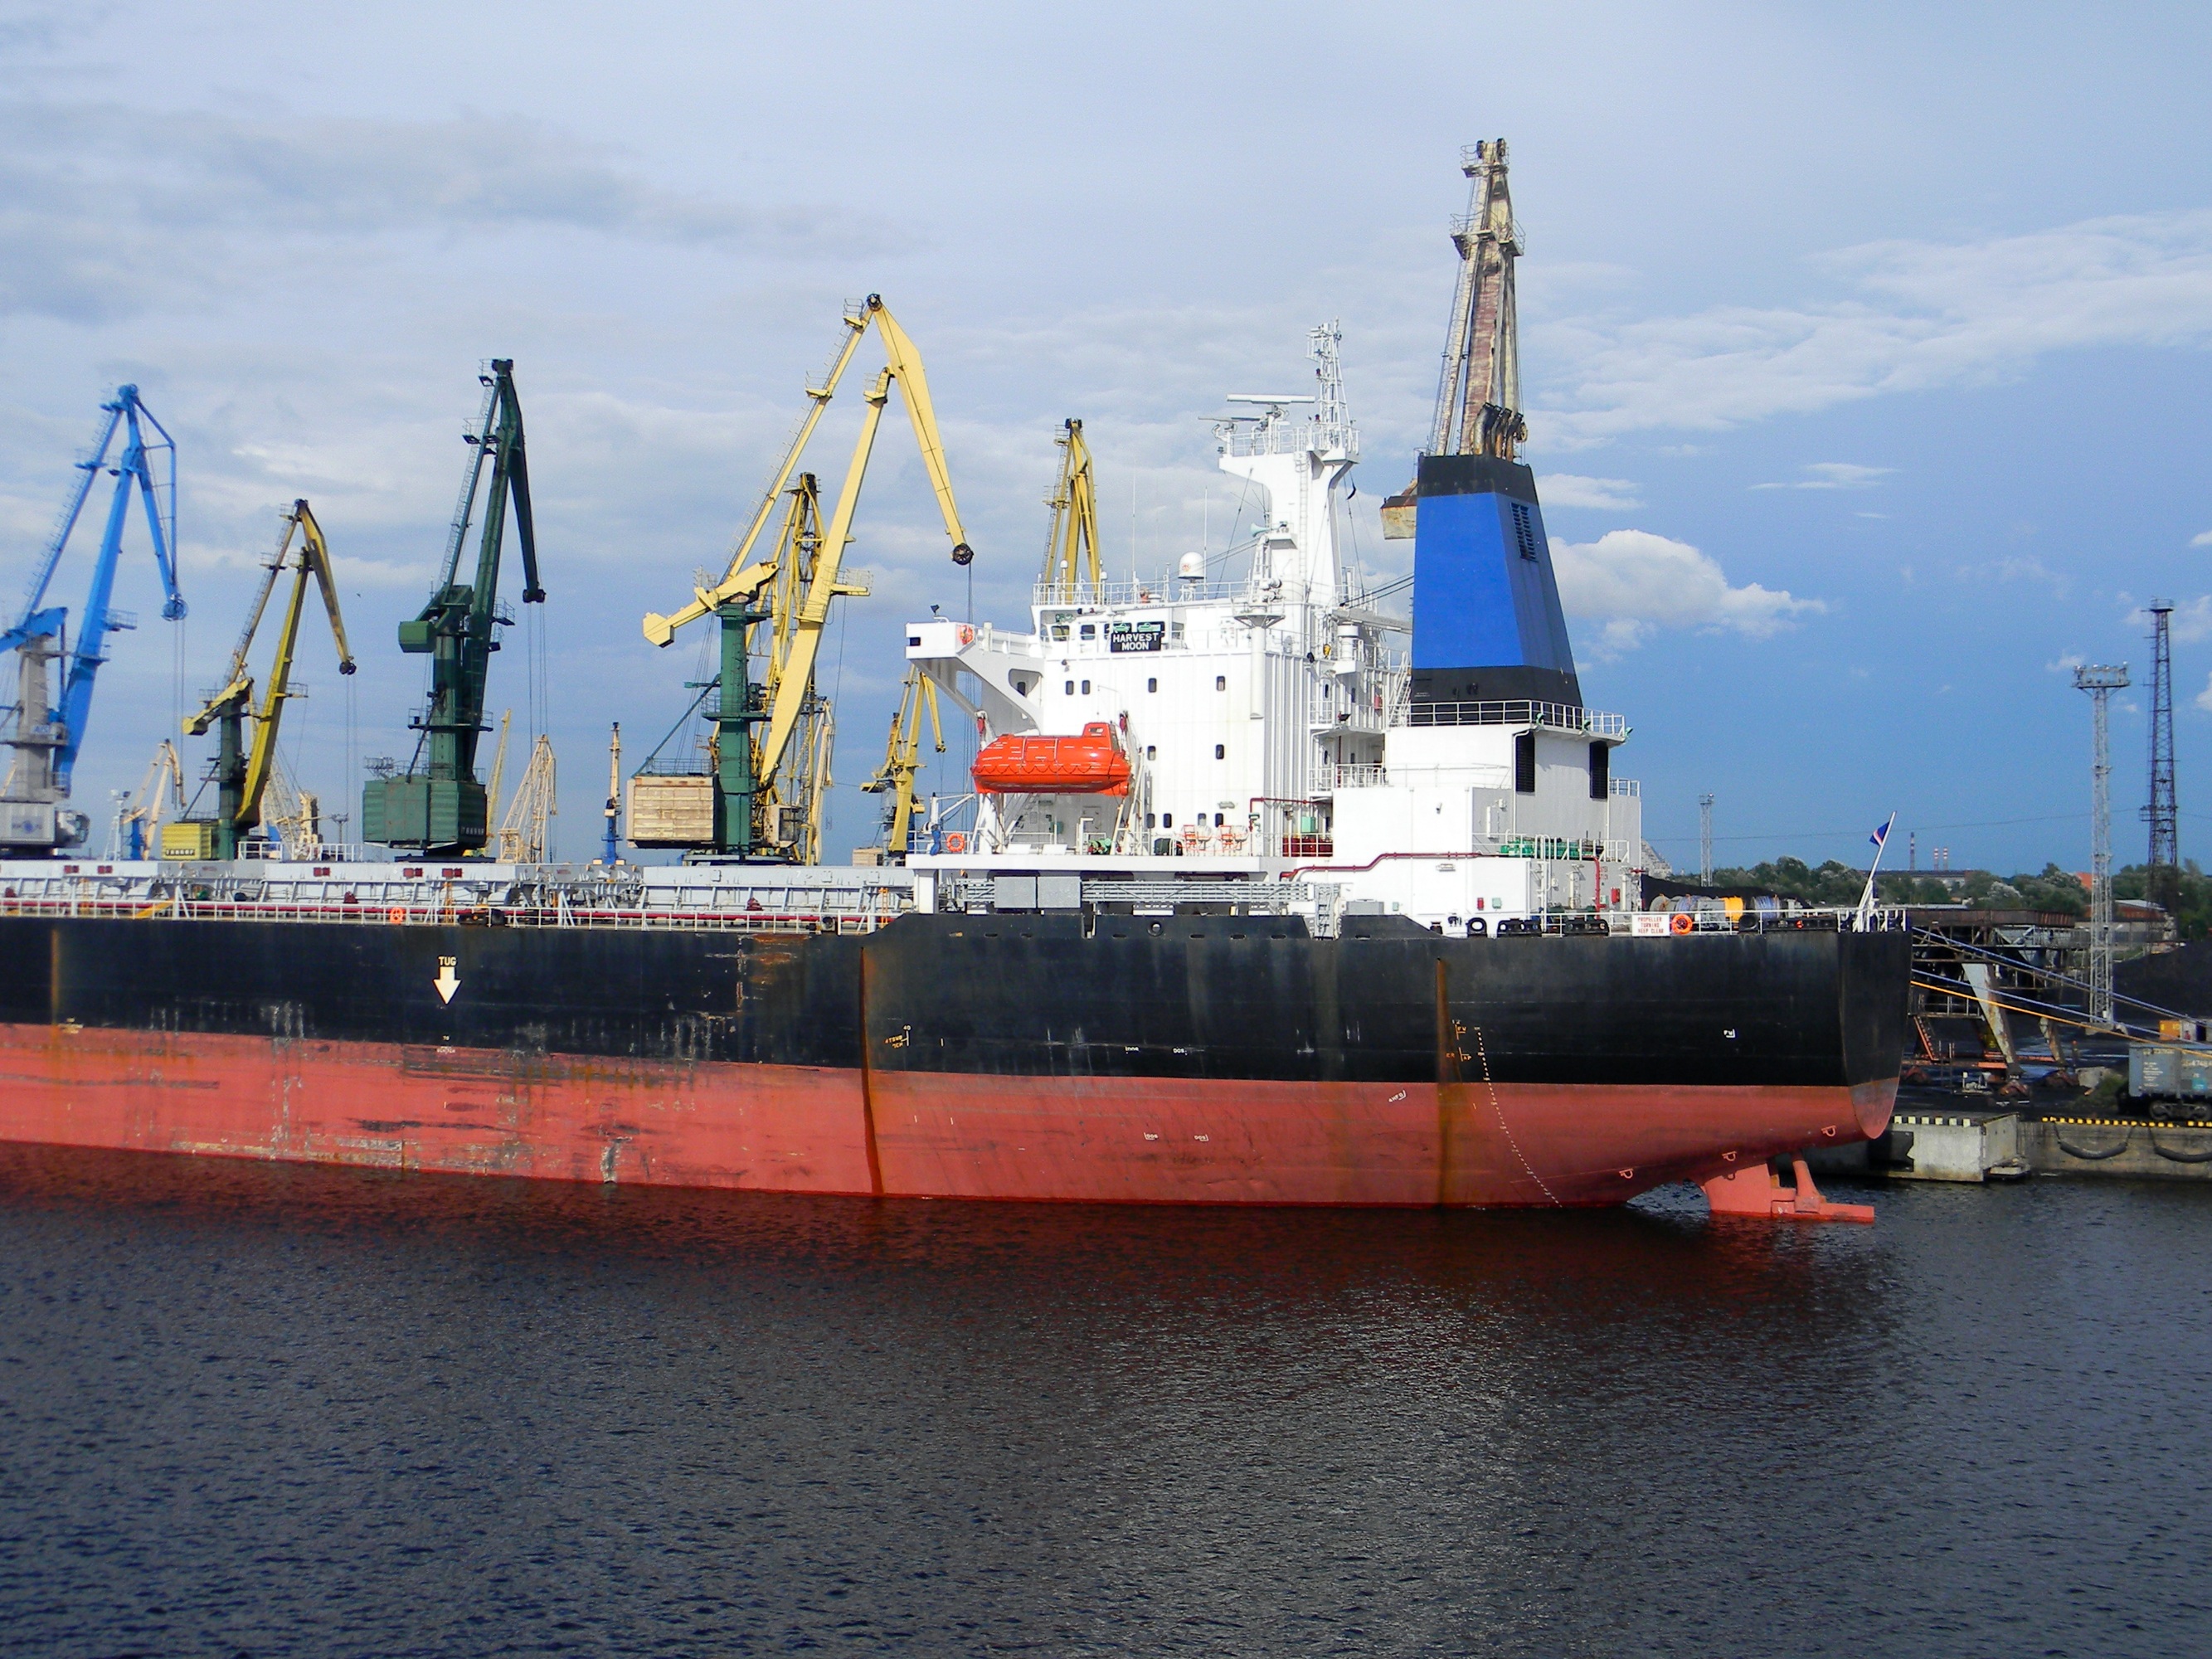
sea, dock, city, pier, ship, vehicle, bay, harbor, marina, port, cargo ship, container, infrastructure, crane, channel, shipping, tugboat, watercraft, load, logistics, container ship, fishing vessel, freight transport, oil tanker, tank ship, bulk carrier, research vessel, floating production storage and offloading, offshore drilling, anchor handling tug supply vessel, platform supply vessel, reefer ship, heavy lift ship